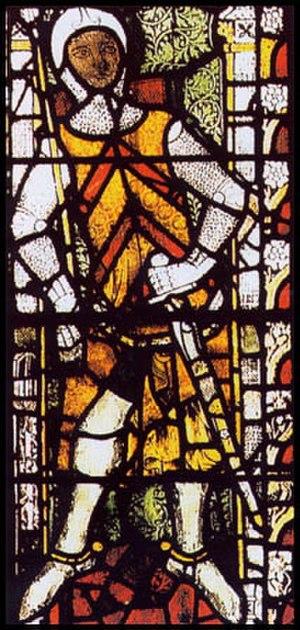
Gilbert de Clare est un baron anglais, comte de Hertford et comte de Gloucester de 1262 à sa mort. Protagoniste éminent de la Seconde Guerre des barons, il combattit par la suite au Pays de Galles avant d'être déchu par Édouard Iᵉʳ.